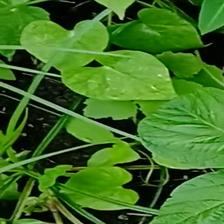
Weed species: Obscure_morning _glory(Ipomoea obscura)